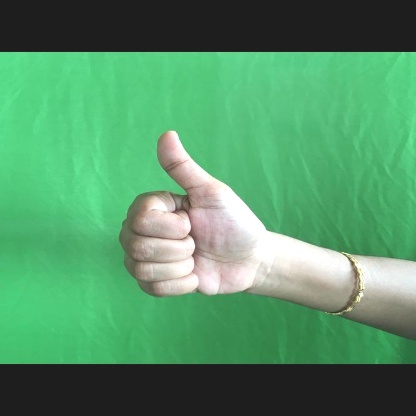
Mudra: Sikharam